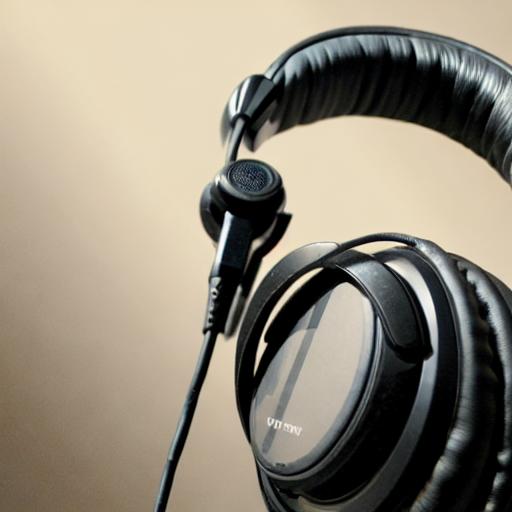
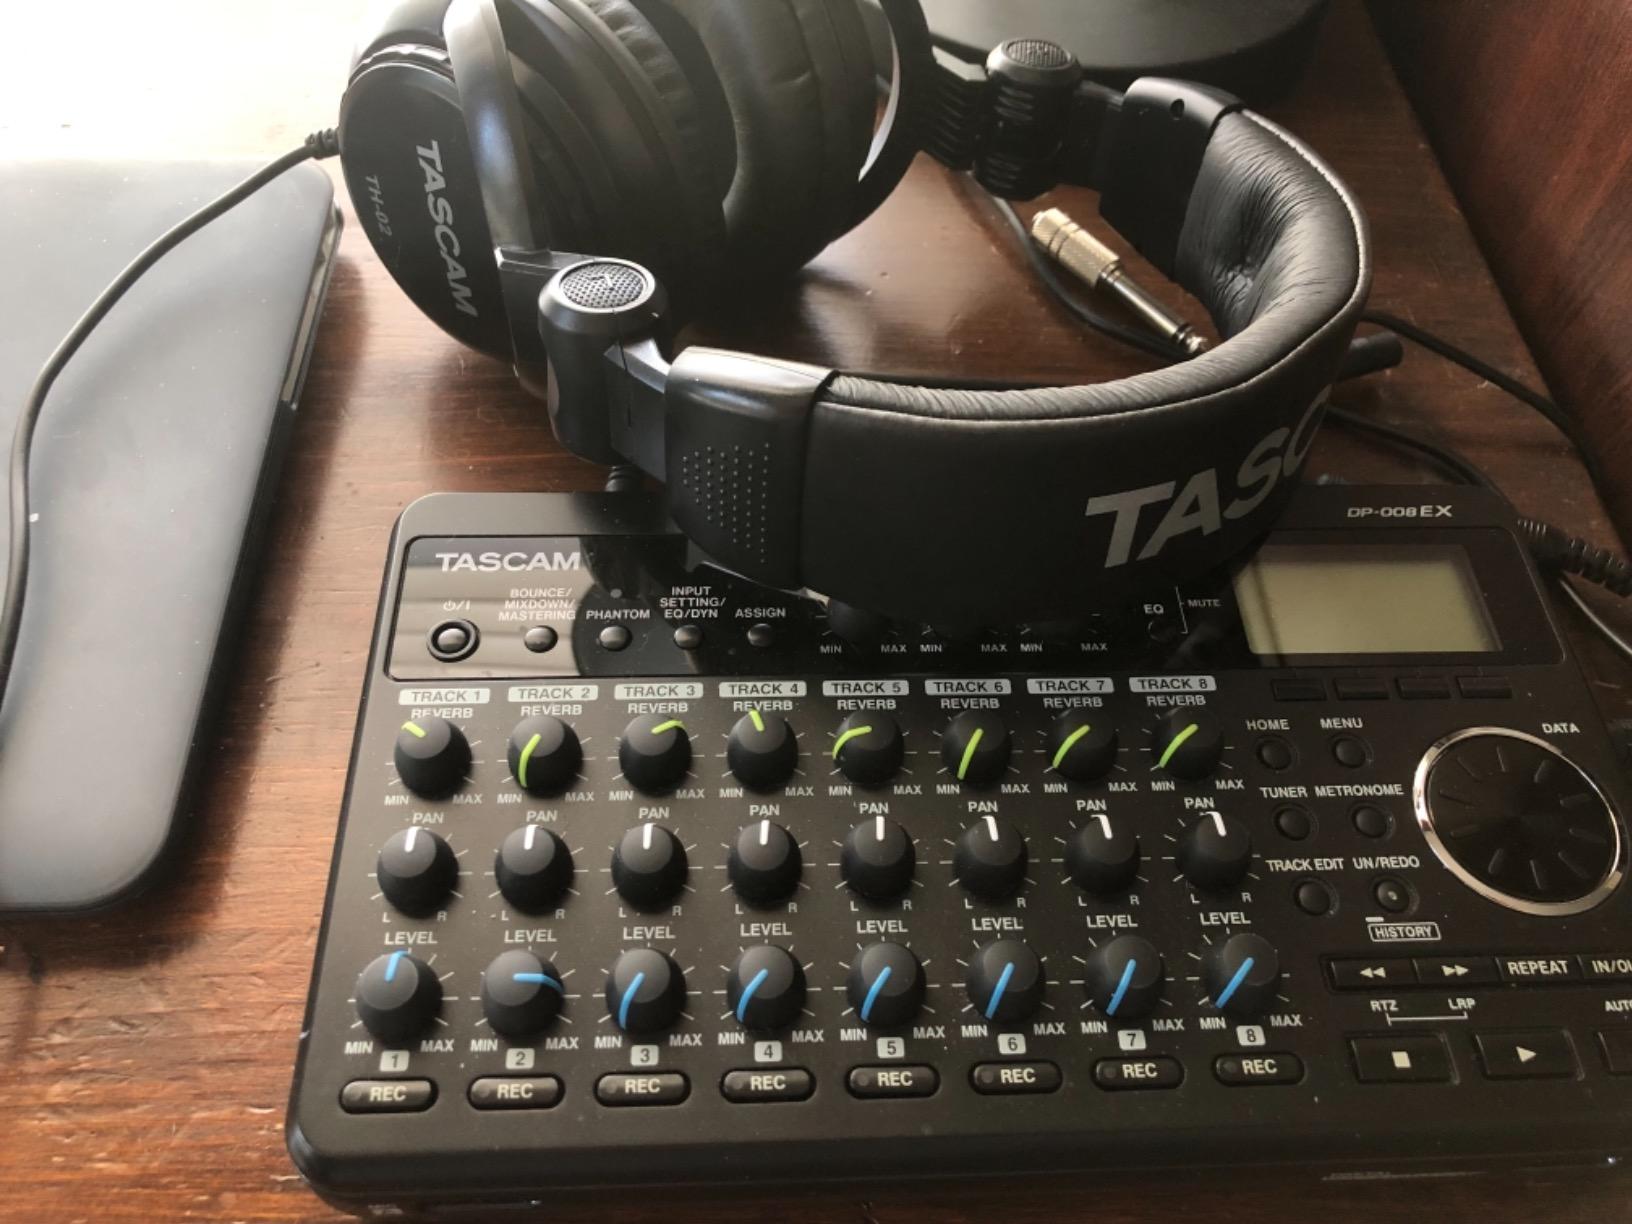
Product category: headphones
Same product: no